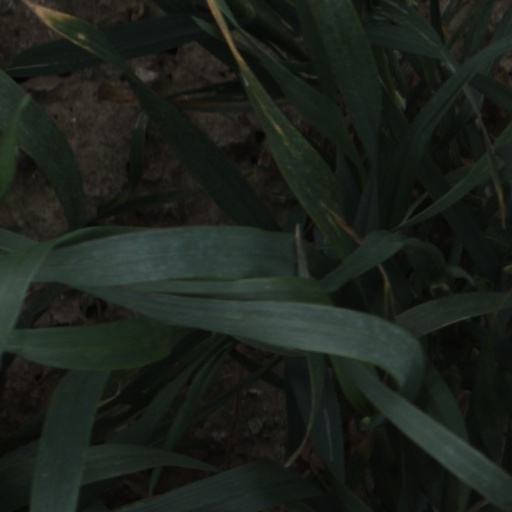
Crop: wheat